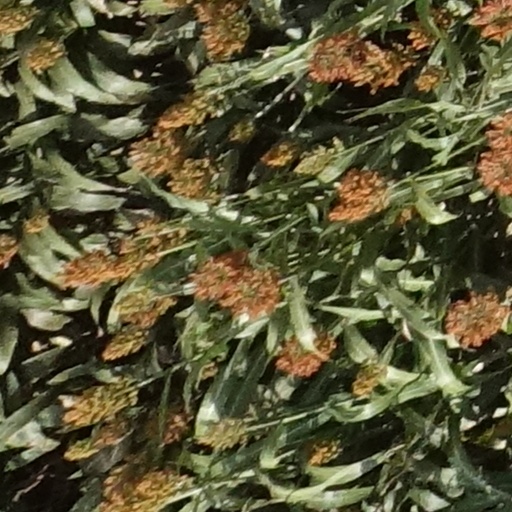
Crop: sorghum